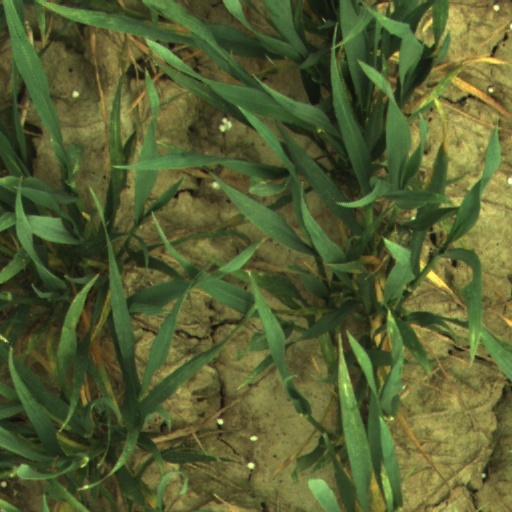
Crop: wheat